Olympic Park railway station, Sydney

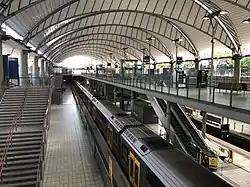
Concourse and platforms

The station is located on a single track balloon loop spur line, but the station itself has 2 tracks and 4 platform faces. Ordinarily, the centre island platform is used for both boarding and alighting, but this changes when the station is operating in major event mode. In this mode, the centre island platform is used by alighting passengers and the two side platforms are brought into use for boarding passengers.